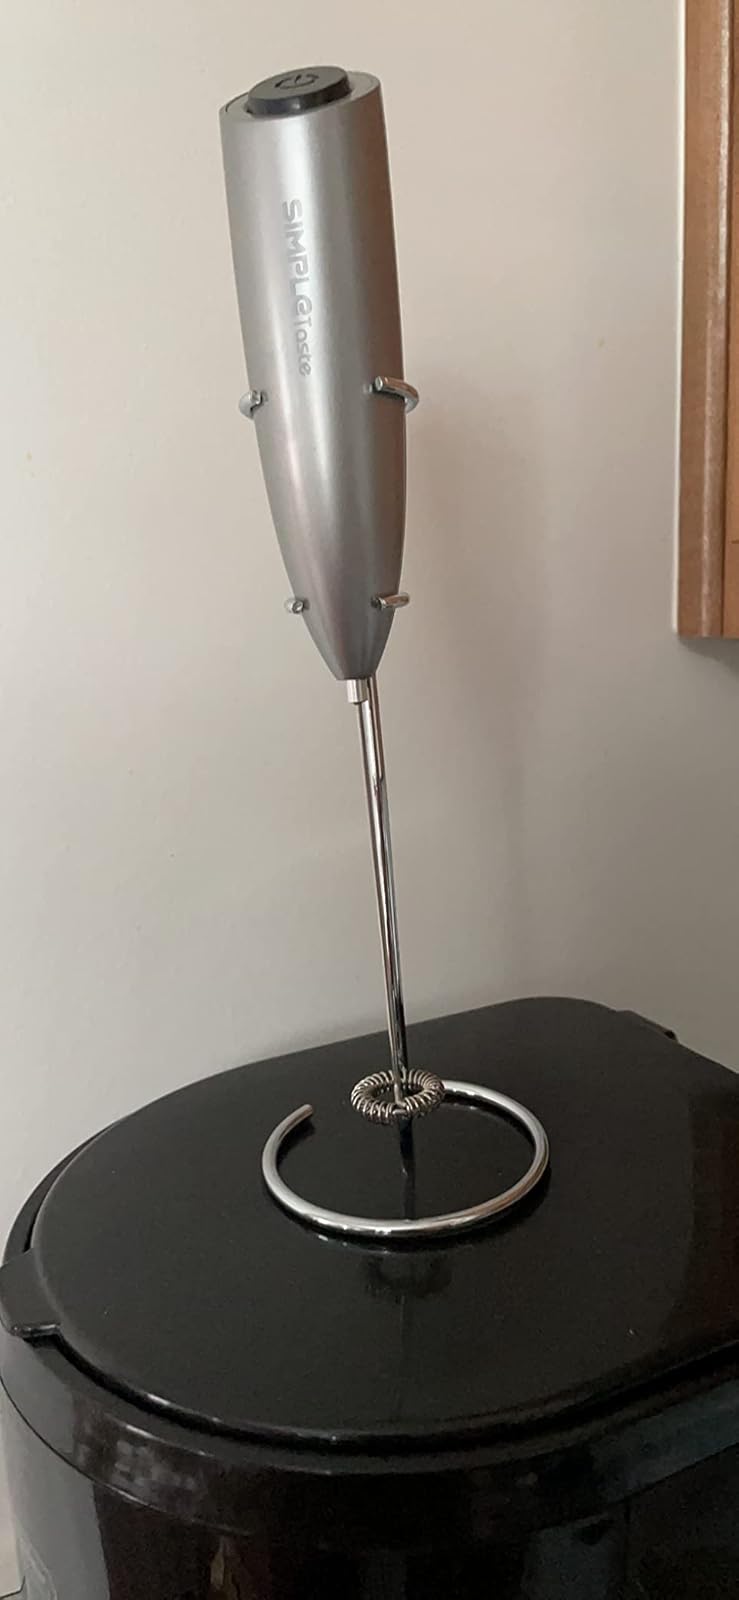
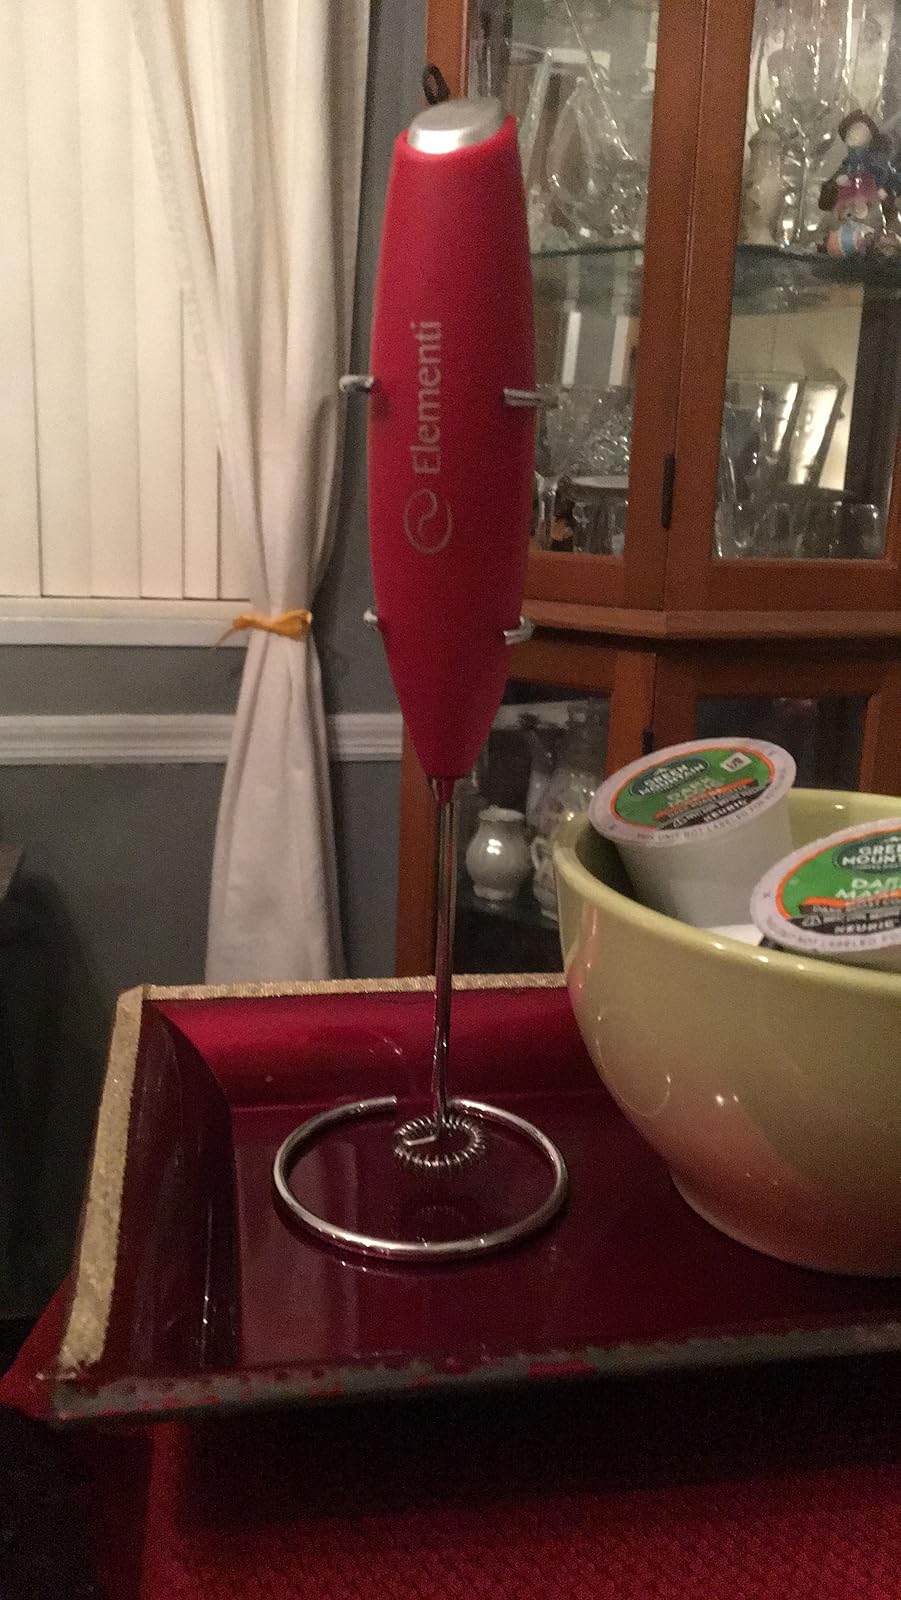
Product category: items_mixer
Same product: no